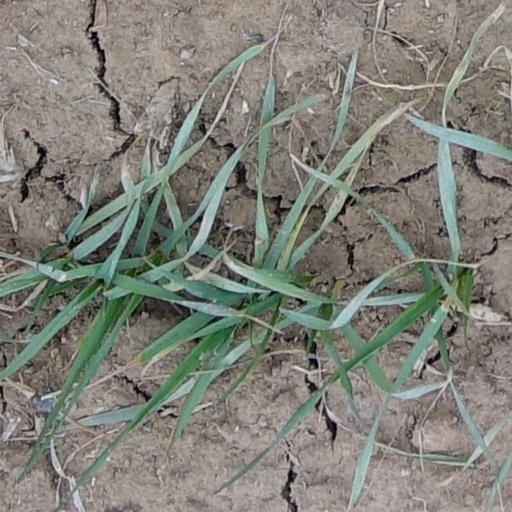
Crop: wheat